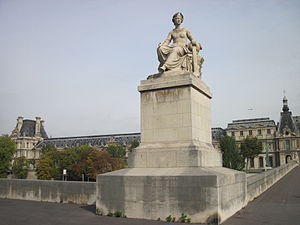
Pont du Carrousel
Seine Statue (Louis Petitot) på Pont du Carrousel
Pont du Carrousel er en bro i Paris, der spænder over floden Seinen mellem Quai des Tuileries og Quai Voltaire.